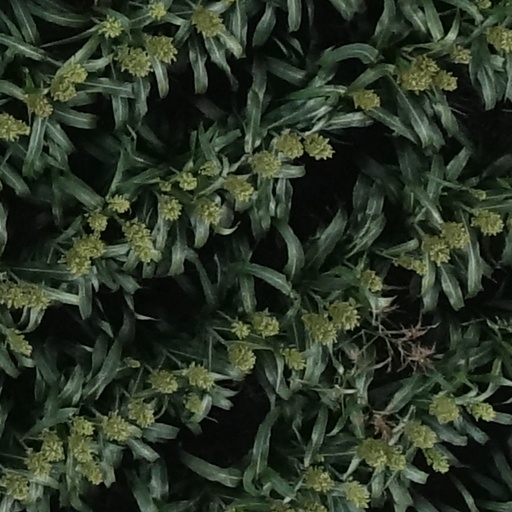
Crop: sorghum